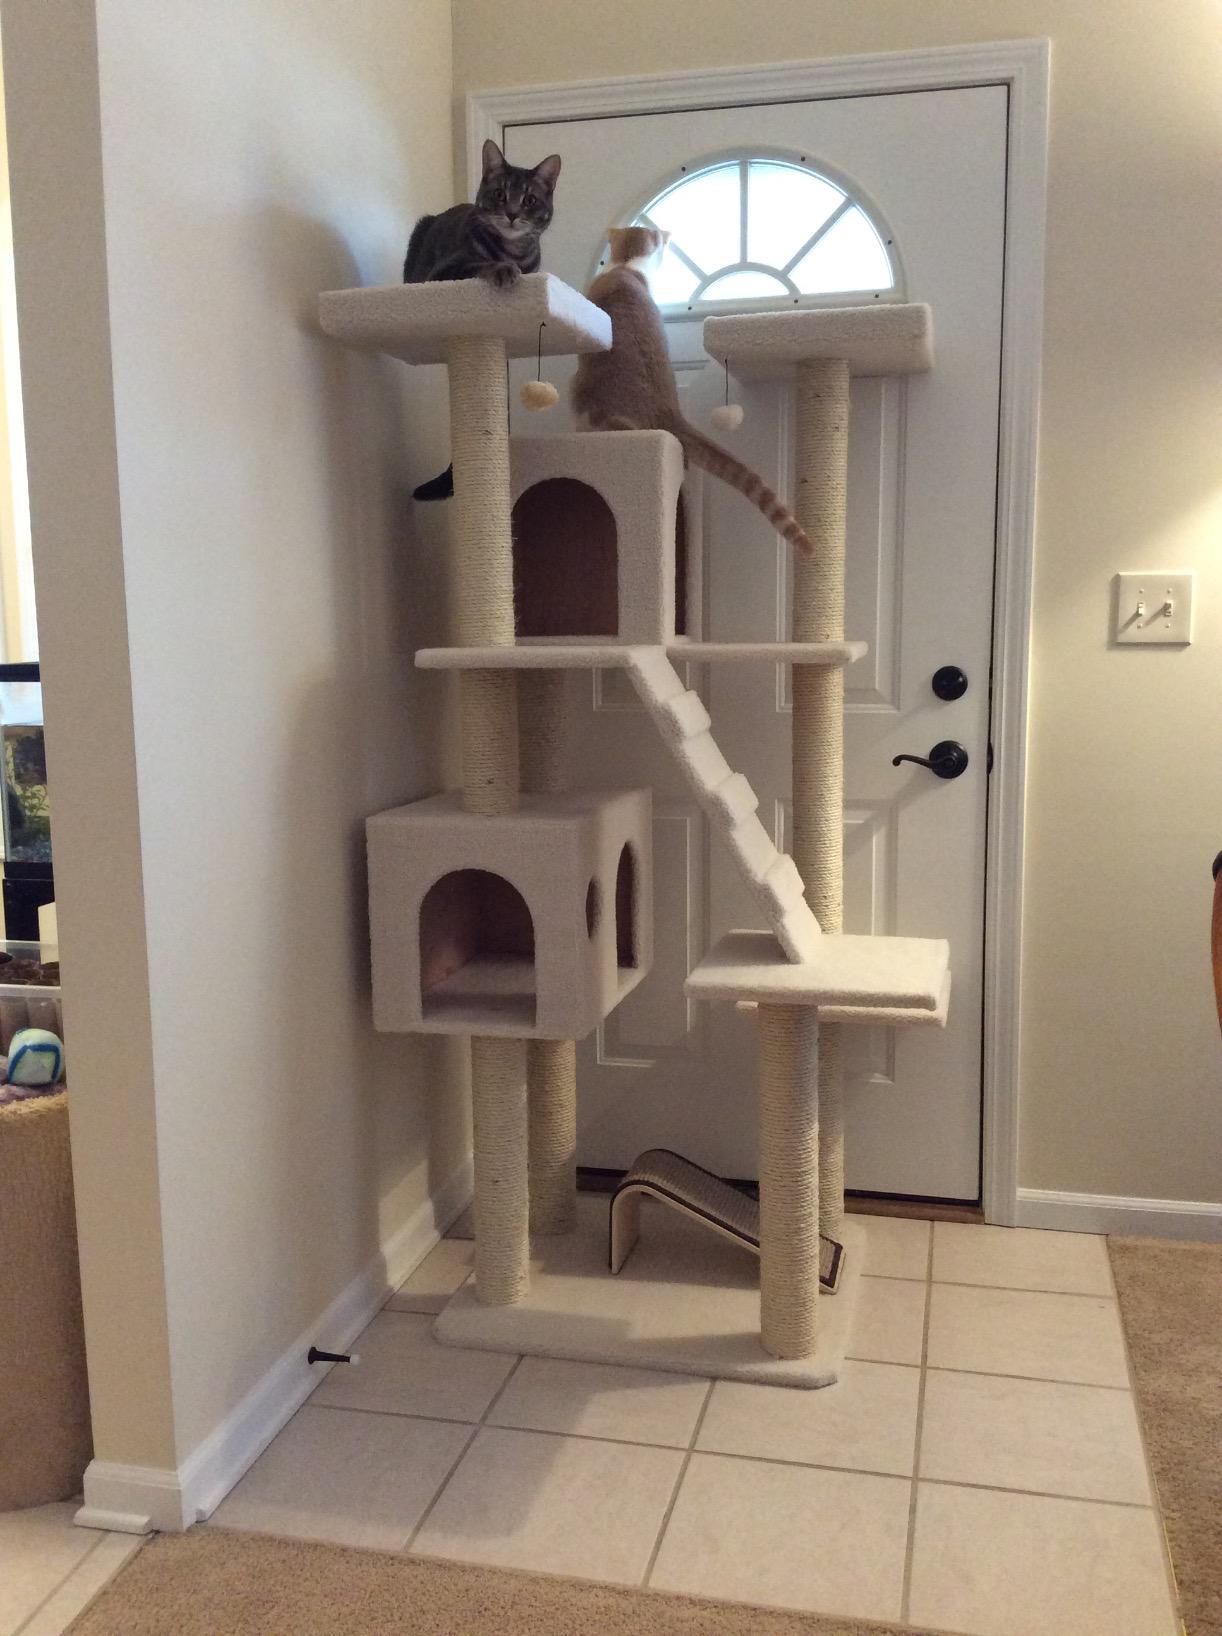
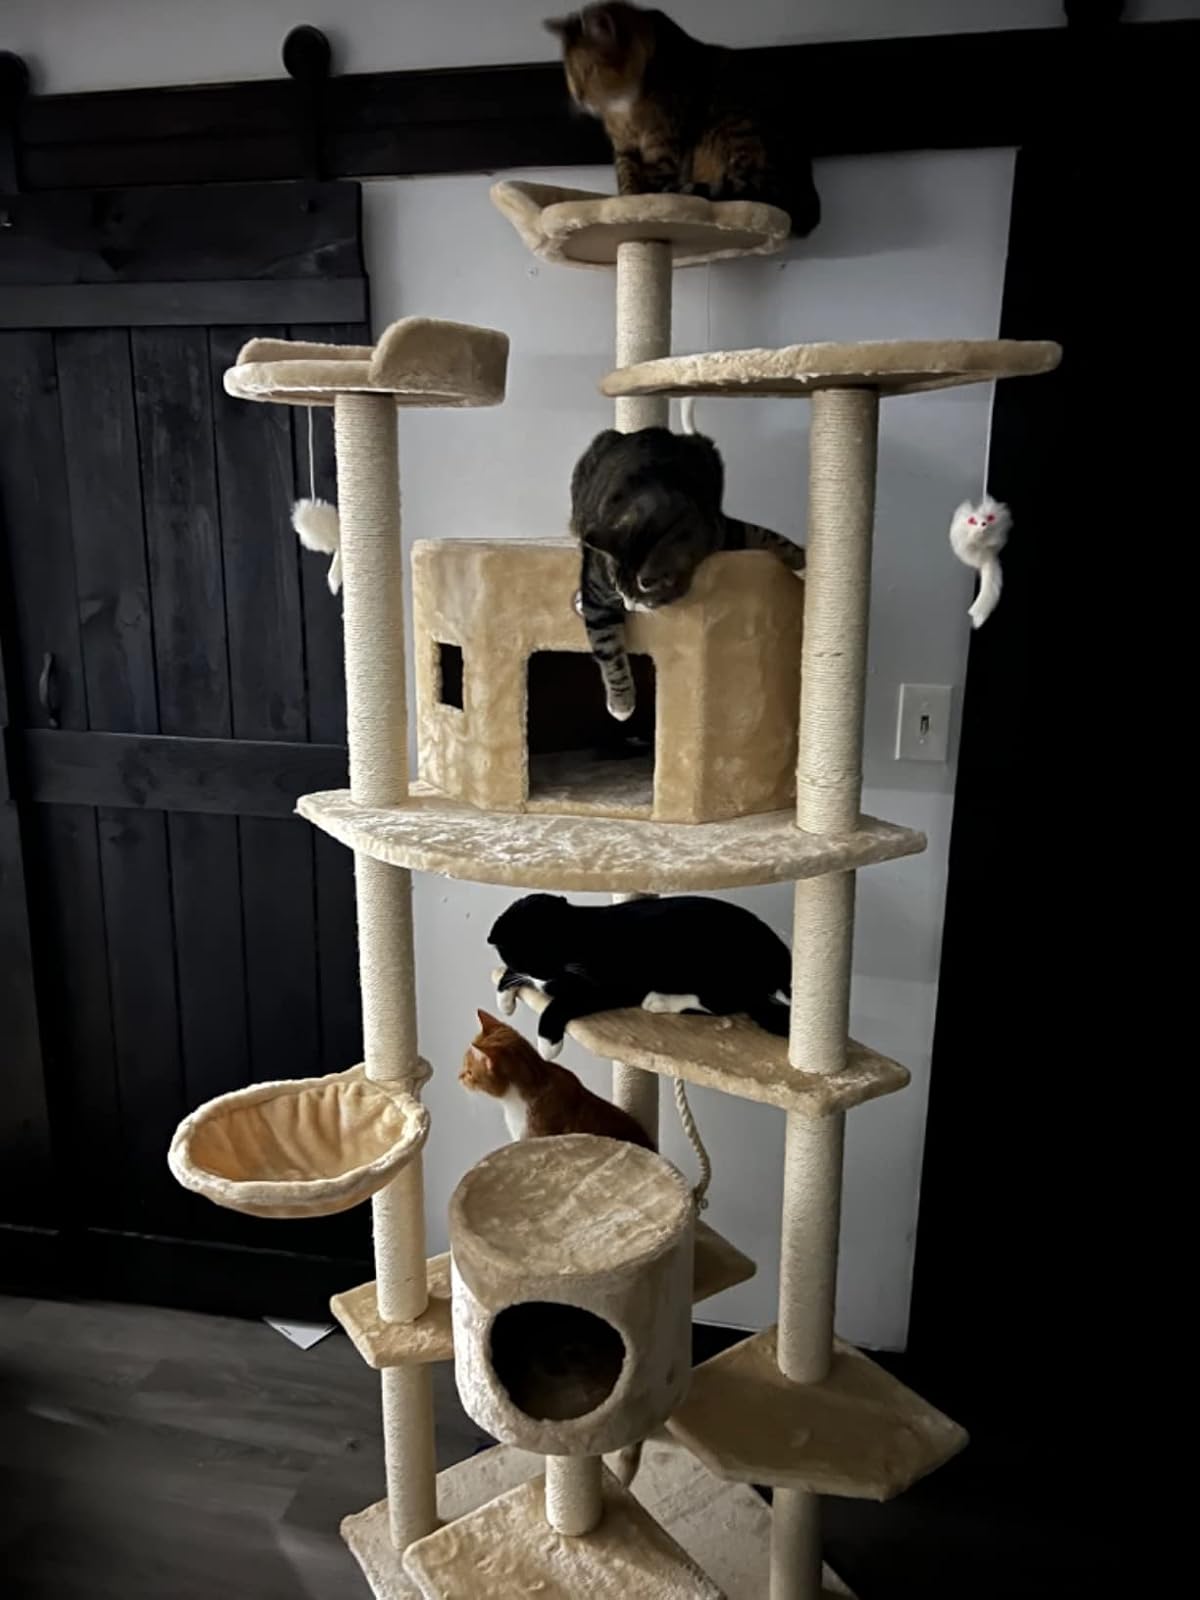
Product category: items_cat tree
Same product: no